1887 Liguria earthquake

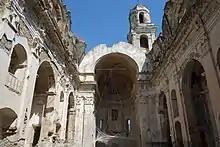
A destroyed church in Bussana Vecchia

The tremor caused widespread damage along Northwest Italy, particularly in the towns of Imperia and Diano Marina and small towns in the southeastern coast of France. about 600–3,000 were presumably dead. Most notably in the town of Bussana Vecchia, Sanremo which was completely abandoned and was beyond repair for more than six decades. In the 1960s, a group of artists from around the world tried to revive the area and were successful. To this day, a small population of artists and a few families live in the area as well as cafes and paintings for display.